Athletics at the 1896 Summer Olympics

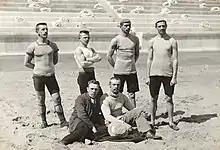
Hungarian athletic team of 1896 Summer Olympics

A total of 63 athletes from 9 nations competed at the Athens Games. Due to the nature of participation at the Games of the time not being fully through National Olympic Committees, there is a lack of clarity on which nations competed. For instance, Olympedia lists 1 athlete from Cyprus and 2 from Smyrna in counting 11 nations, but also notes the participation of "Cyprus and Smyrna as part of the Greek team". Further, Chile claims to have had a competitor participate, which would increase the total to 64 athletes from 10 nations, but other sources list Luis Subercaseaux as not having started.